Giovanni Menchi

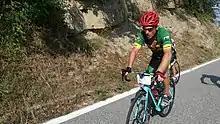

Giovanni Menchi (born 25 October 1975) is an Italian equestrian. He competed in two events at the 2004 Summer Olympics.